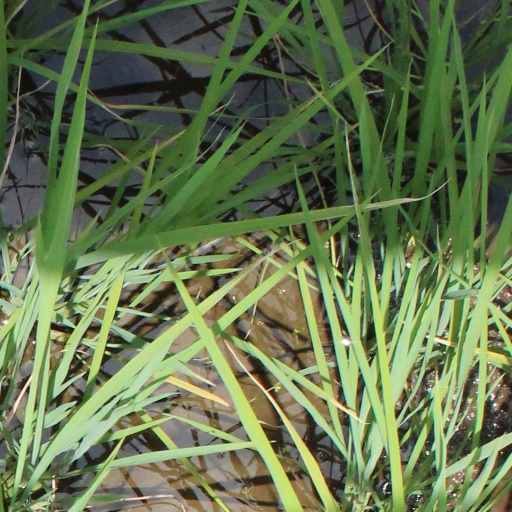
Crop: rice